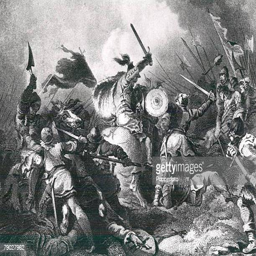
scene during military conflict where the army was defeated by army in 1066